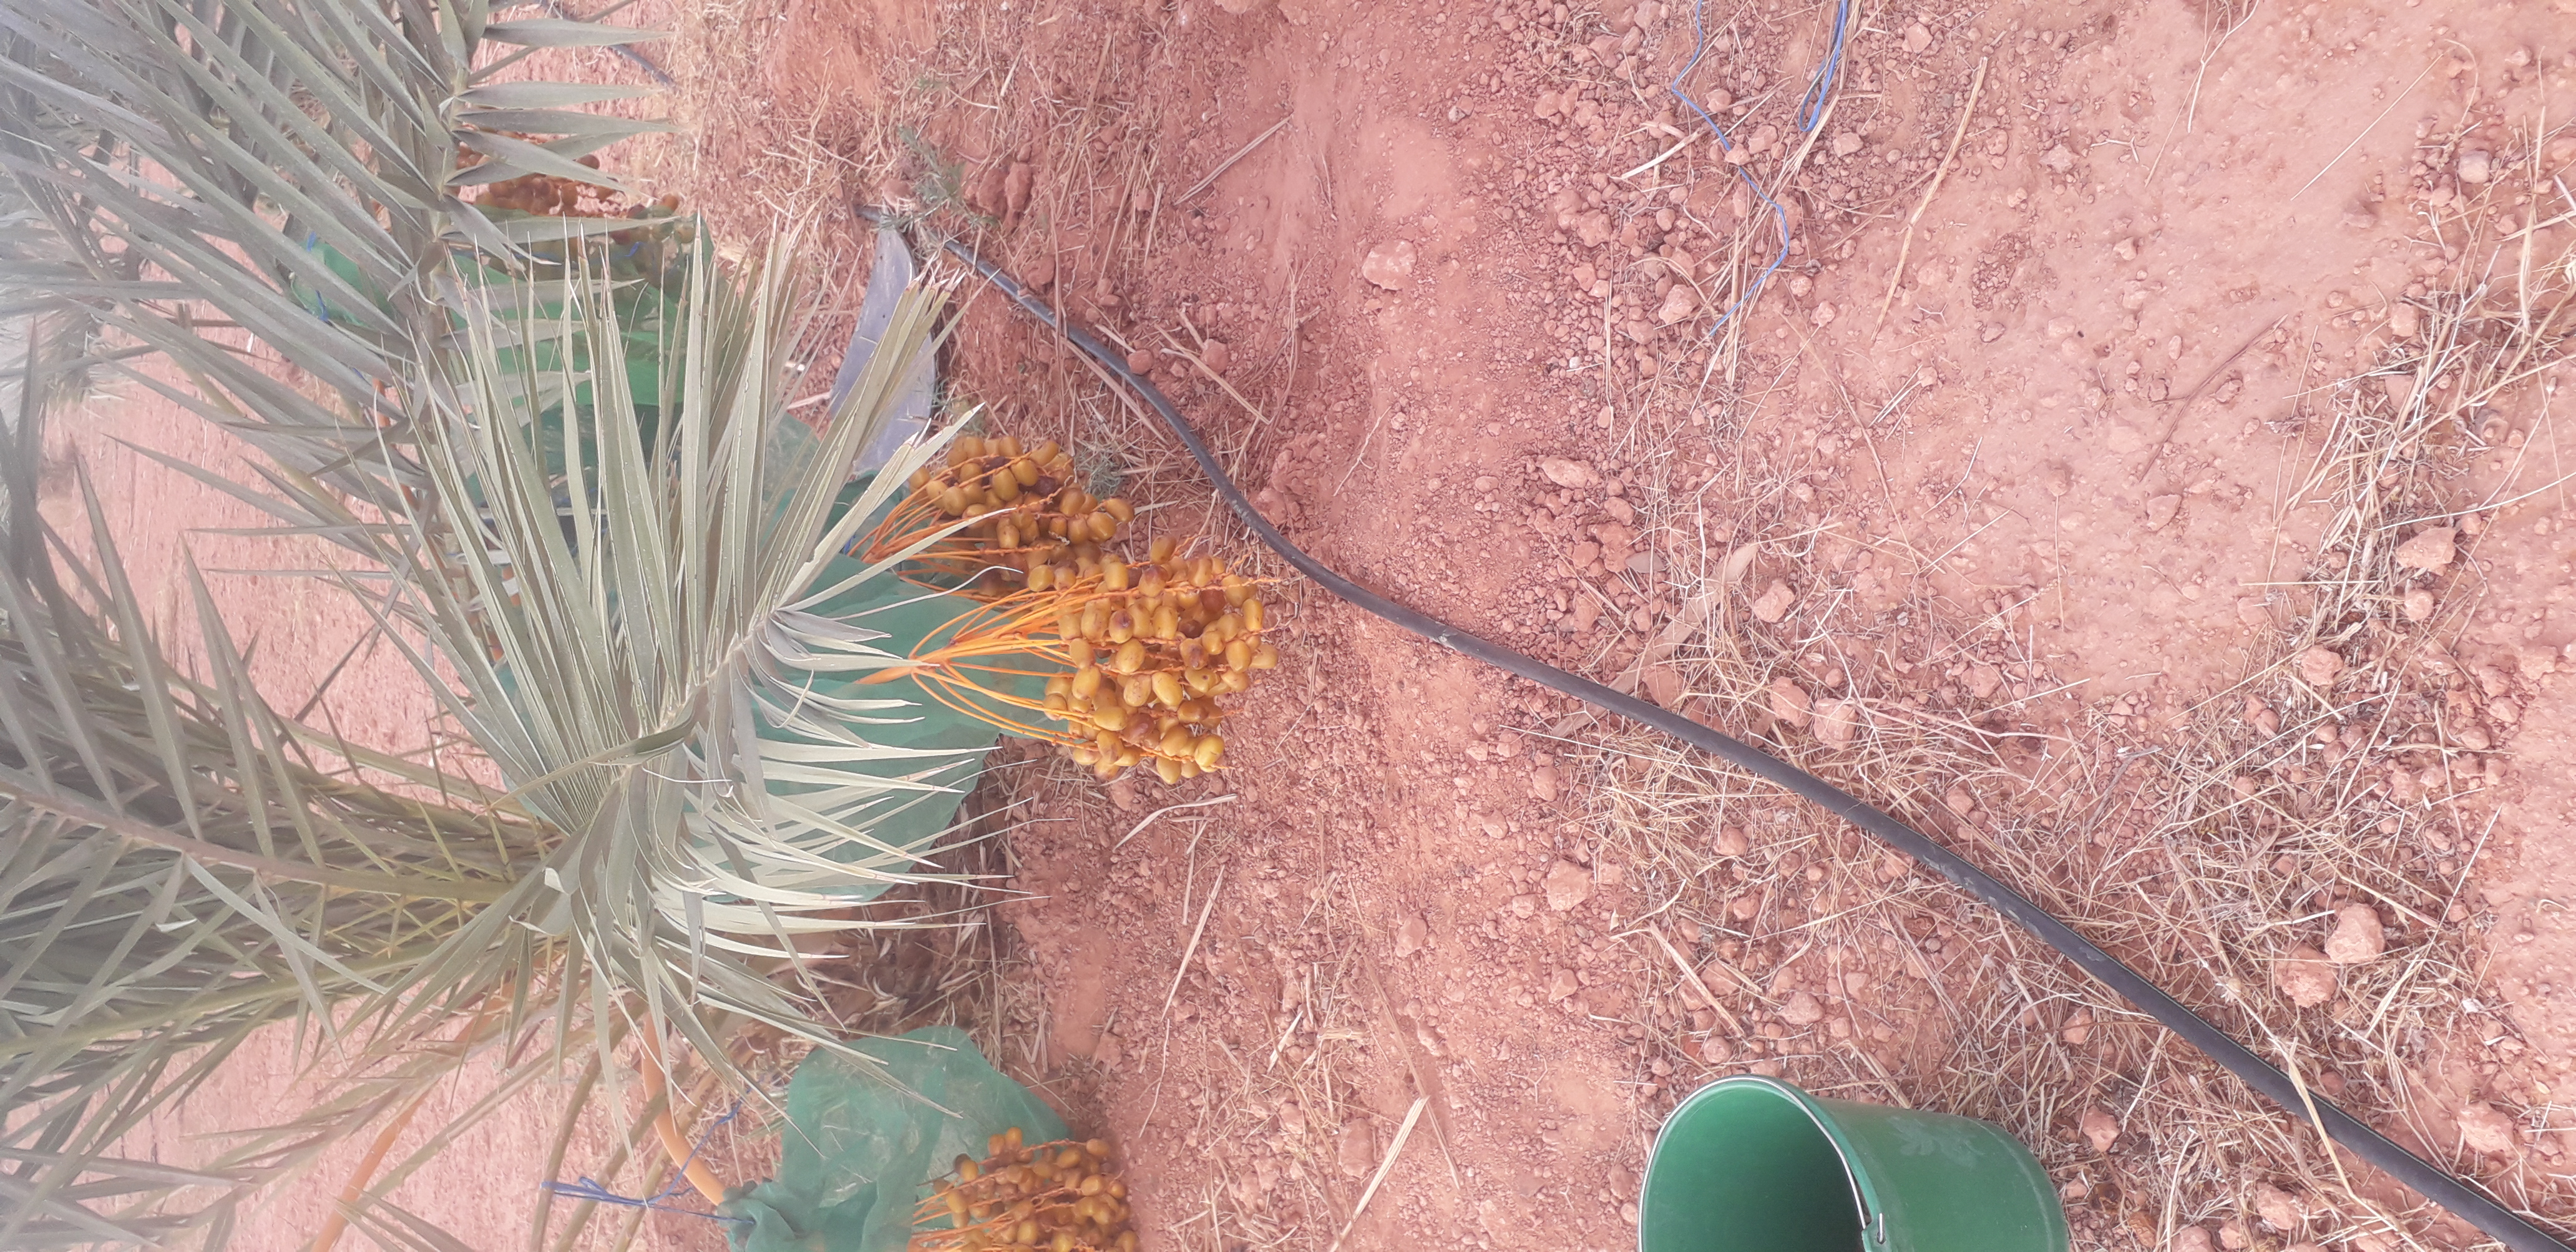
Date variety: Boufagous